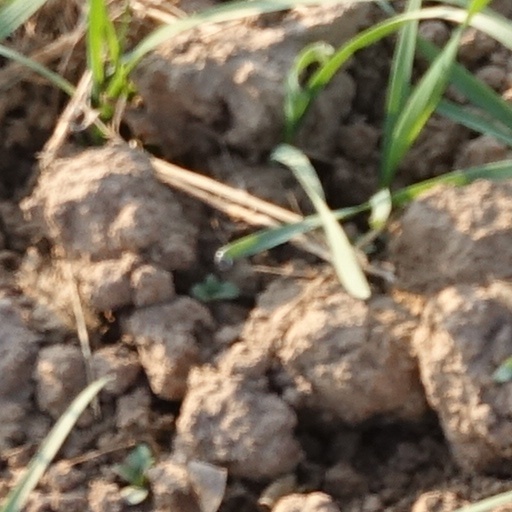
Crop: wheat